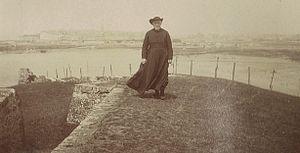
L'historien Louis Duchesne (1843-1922) marchant sur le fort de la Cité d'Aleth, à Saint-Servan-sur-Mer. Derrière, la cité corsaire de Saint-Malo, France.
Auguste Diès a été un prélat français, docteur ès lettres, helléniste, doyen de la faculté des lettres d'Angers, membre de l'Académie des inscriptions et belles-lettres, né au Mans dans le département de la Sarthe le 6 janvier 1875 et décédé à Saint-Servan aujourd'hui quartier de Saint-Malo, en Ille-et-Vilaine, le 5 février 1958, âgé de 83 ans
La Société d'Histoire et d'Archéologie de l'arrondissement de Saint-Malo est une société savante dont l'objet est l'étude et la recherche historique et archéologique dans l'arrondissement de Saint-Malo et des anciens diocèses de Dol et Saint-Malo. Elle a été fondée en 1899 par Louis Duchesne, Hippollyte Harvut, Jean-Marie Hamon et Eugène Herpin, Étienne Dupont.
En Armorique, Aleth ou cité d'Aleth fut un temps la capitale du peuple celte des Coriosolites, puis devint une place forte gallo-romaine, une ville au Moyen Âge et enfin une forteresse dans les siècles suivants.